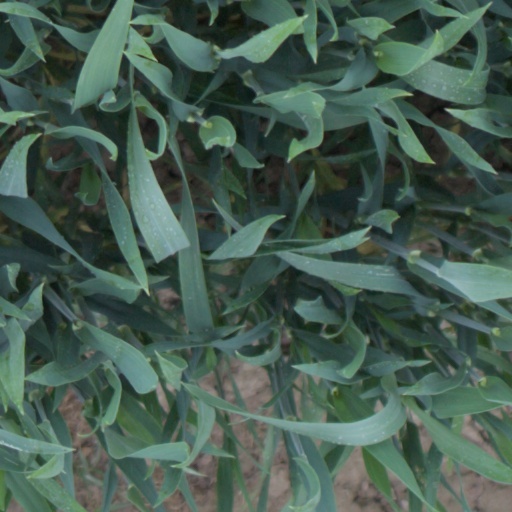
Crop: wheat